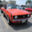
Label: automobile